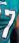
Number: 7